The Need for Roots

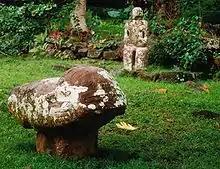
Weil laments the loss of traditional Polynesian culture and religion by colonialism

Weil first addresses industrial uprootedness stating that wage-earning and its dependence on money and minimal wages is where uprootedness is most acute. Weil asserts that in 20th century France and elsewhere the condition of uprootedness is most advanced in towns, especially among the lower paid workers who have a total dependence on money. Weil writes their uprootedness is so severe it's effectively as though they had been banished from their own country and then temporally reinstated on sufferance, forced by oppressive employers to have almost their entire attention taken up with drudgery and piecework. For the urban poor without work it's even worse, unemployment is described as "uprootedness squared."